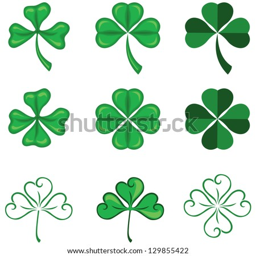
the leaves of clover in leaf